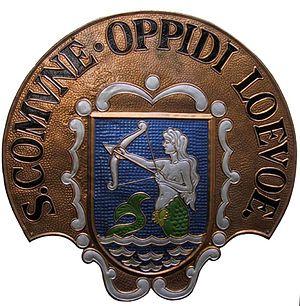
Lövő est un village et une commune du comitat de Győr-Moson-Sopron en Hongrie.